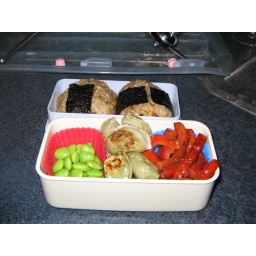
blue cloud bento box in action